Barberton station (Erie Railroad)

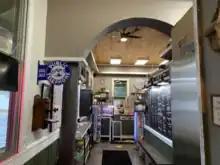
Interior of Anna Bean Coffee Company, January 2023

"Moby Dick is Coming to Town", large ads in the local paper invited Barbertonians to view the 68 ton whale on exhibit at the Erie Depot. The exhibit was open 24 hours and cost $.25 for adults and $.10 for children. The 55 foot long whale arrived in the 1920s. A special railroad car had been constructed to transport the gigantic whale. Captain Jonathan Barnett accompanied the exhibit and regaled the public with talk of whale lore.